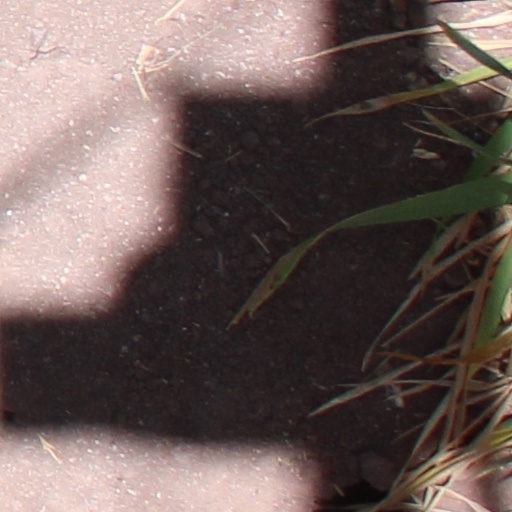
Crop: wheat